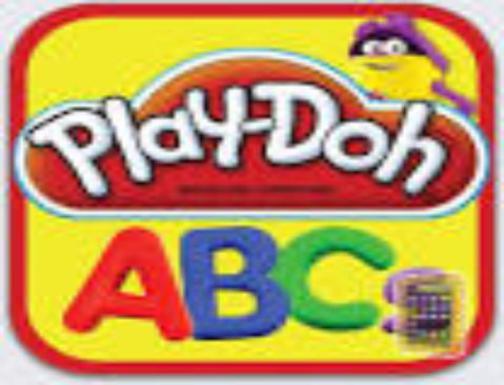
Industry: Leisure